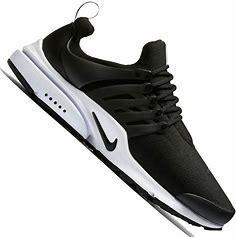
Brand: Nike
Model: Air Presto Essential